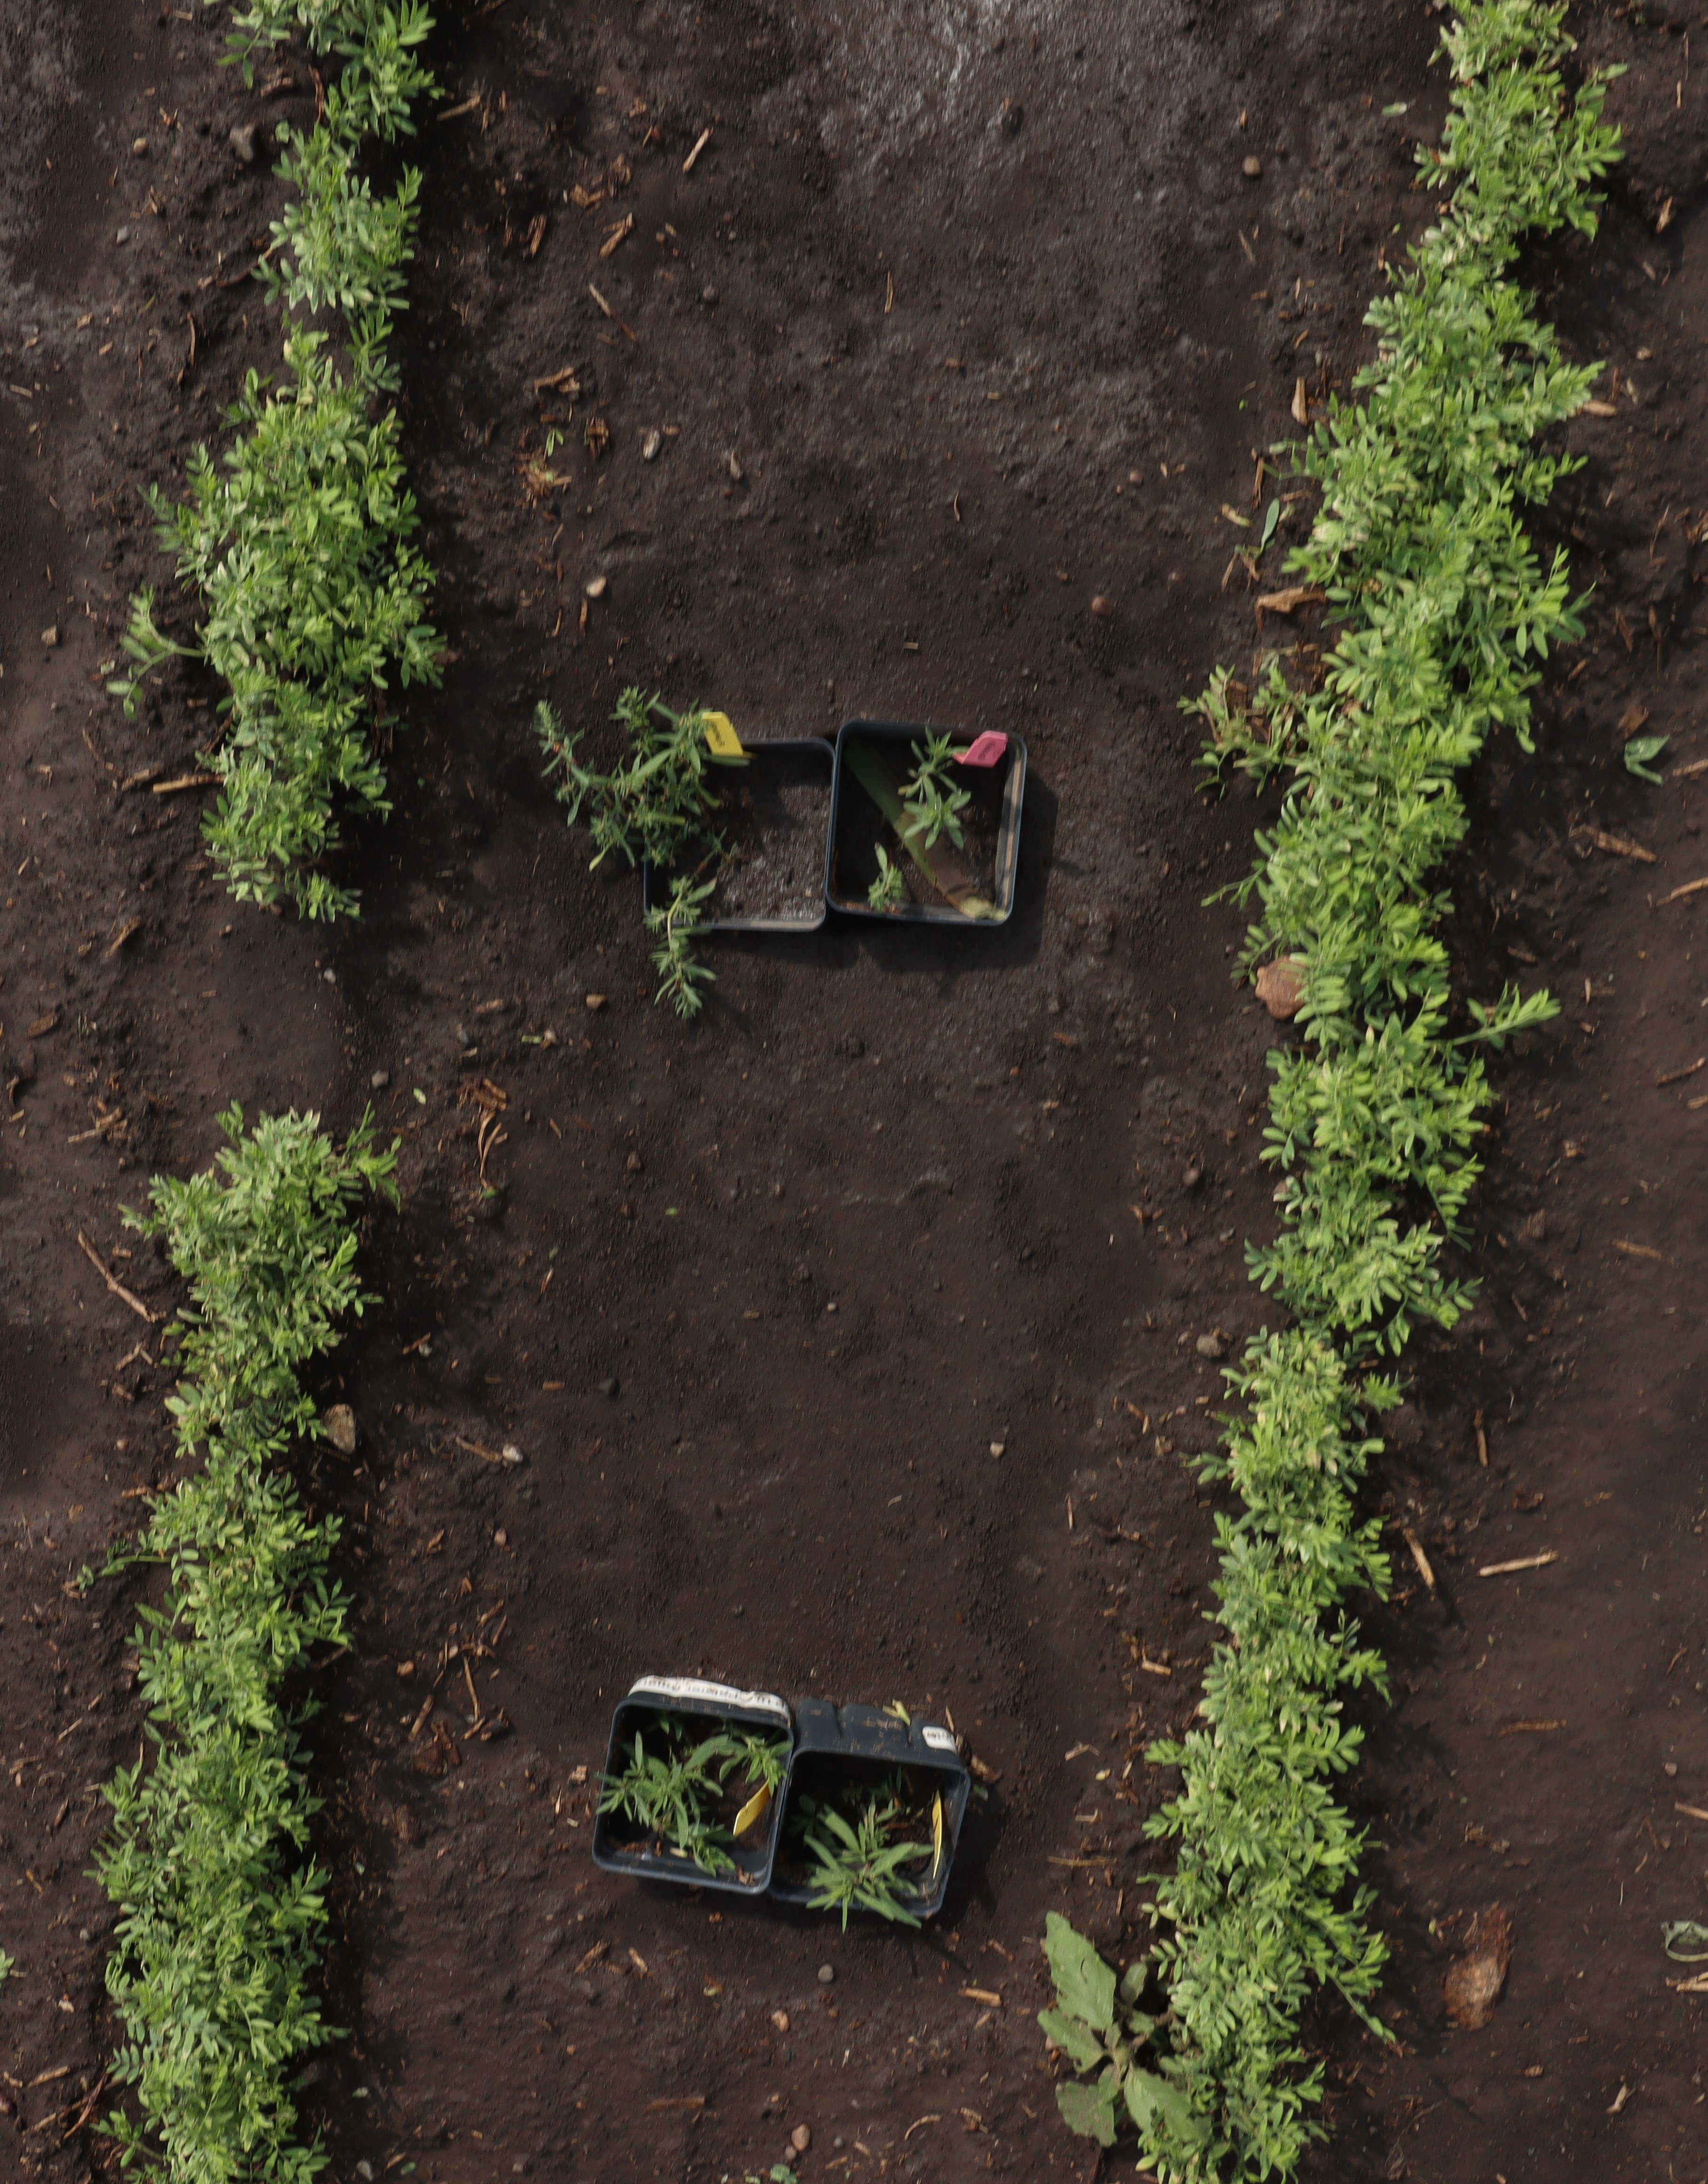
Crop: Lentil
Objects: Lentil, Lentil, Lentil, Lentil, Lentil, Lentil, Lentil, Lentil, Lentil, Lentil, Lentil, Kochia, Kochia, Kochia, Kochia